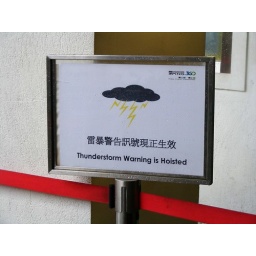
A sign back in the cable car terminal - explains a lot!